Boulders and Bombs

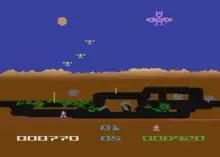
The player in a clear tunnel, below one filled with green fungus.

Presented in a side-view, roughly 40% of the vertical screen is dirt and above that, sky. The dirt extends downward through the non-playable area where the score and other information are displayed.